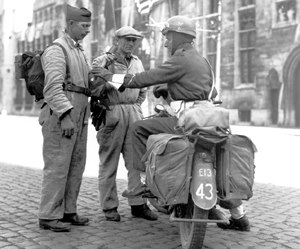
Slaget ved Schelde / Åbningen af Schelde / Nordpå fra Antwerpen
Canadisk militærpoliti taler med medlemmer af den belgiske modstandsbevægelse, Brügge september 1944.
Slaget ved Schelde var en række militære operationer, som blev udført af 1. canadiske armé under generalløjtnant Guy Simonds. Slaget foregik i det nordlige Belgien og det sydvestlige Holland under 2. verdenskrig mellem 2. oktober og 8. november 1944